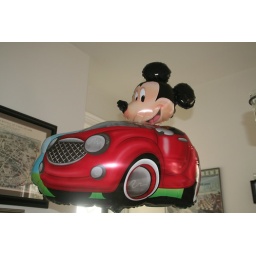
Micky came in a red car